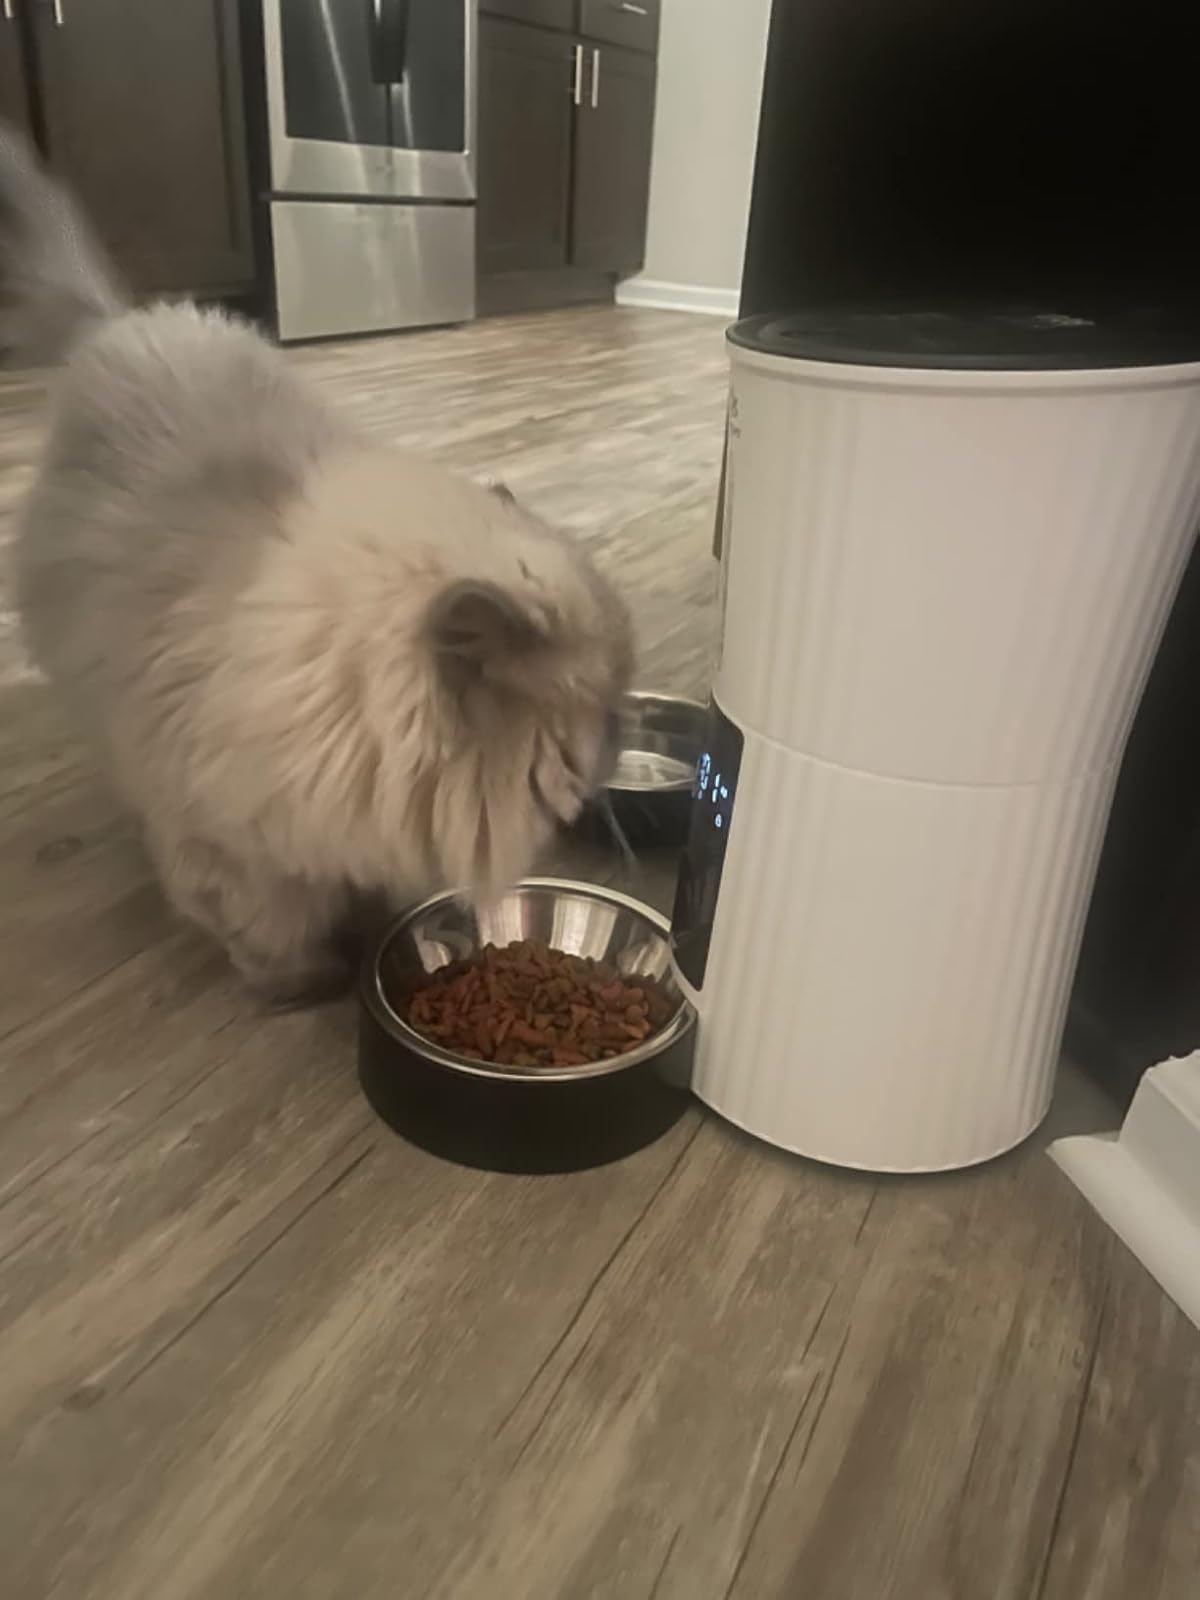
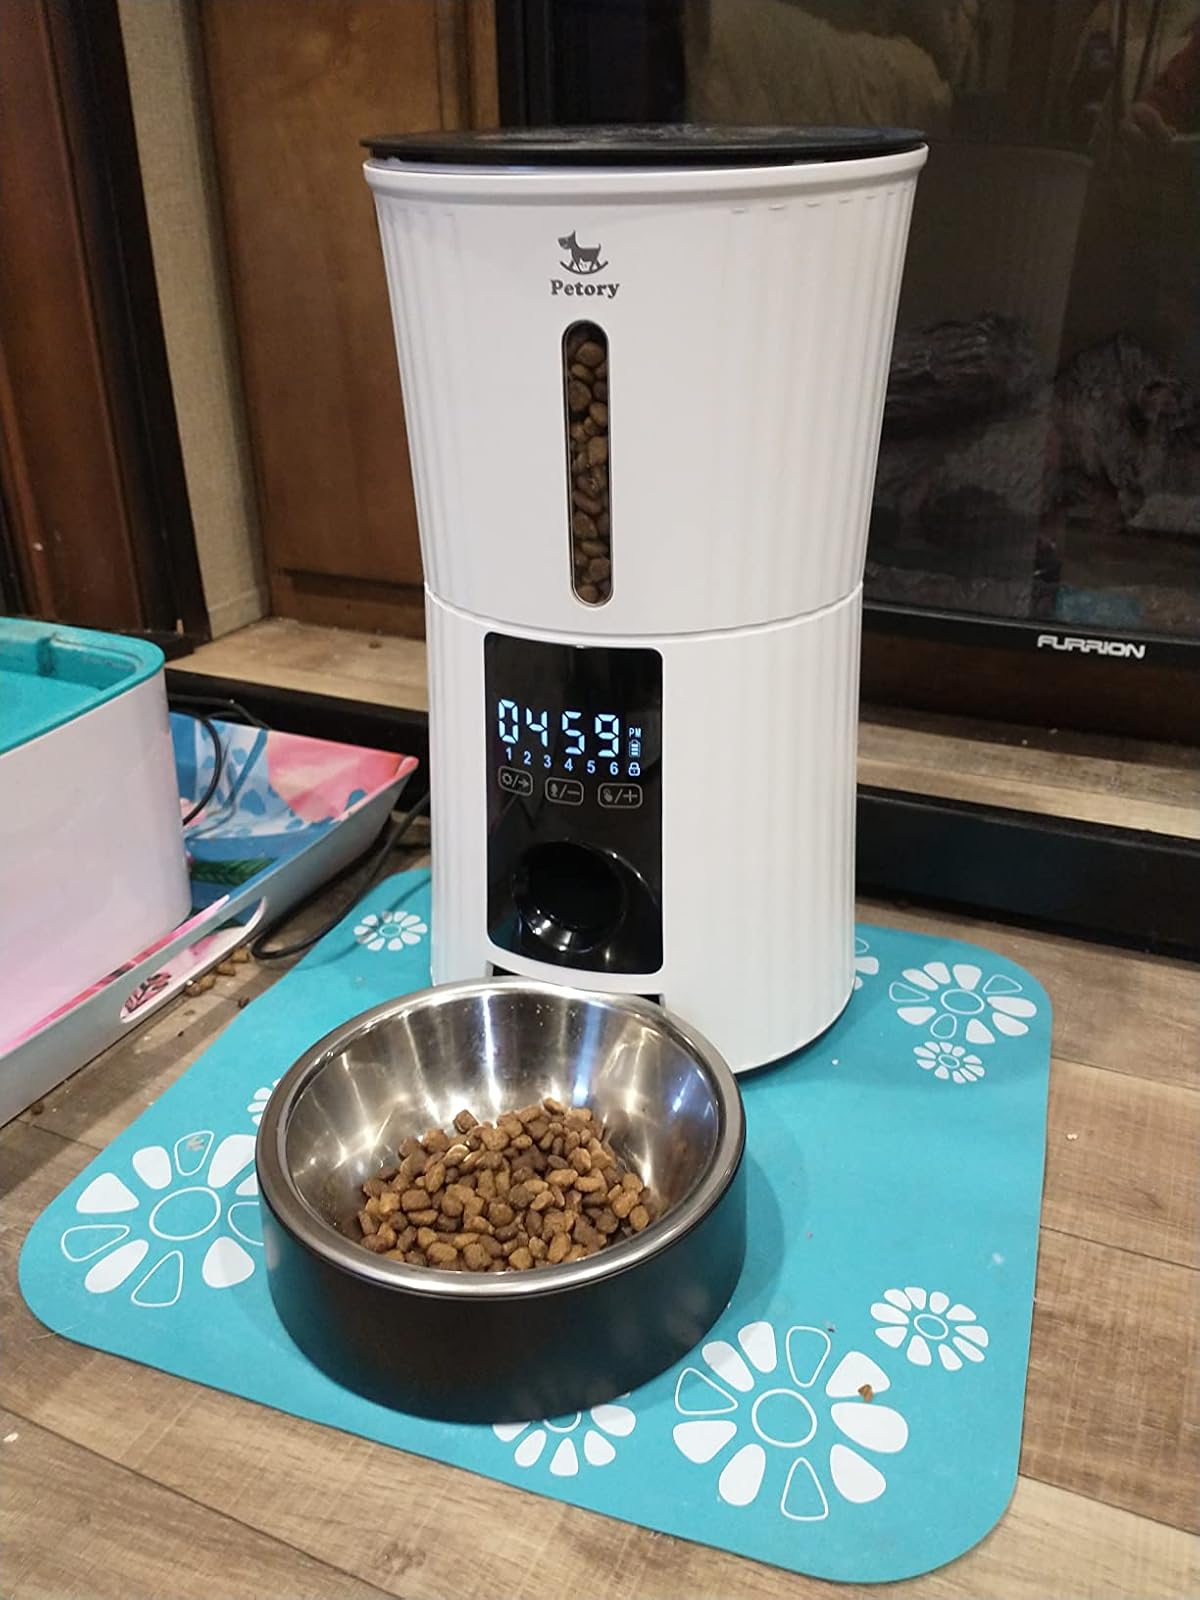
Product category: items_feeder
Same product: yes